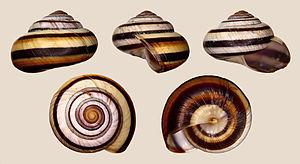
Coquille d'Asperitas inquinata penidae (Dyakiidae), récoltée dans l'île Nusa Lembogan près de Bali, en Indonésie. Diamètre
Les pulmonés constituent un ordre de mollusques gastéropodes adapté à la vie hors de l'eau, comprenant notamment la plupart des animaux communément appelés « escargots » et « limaces ».